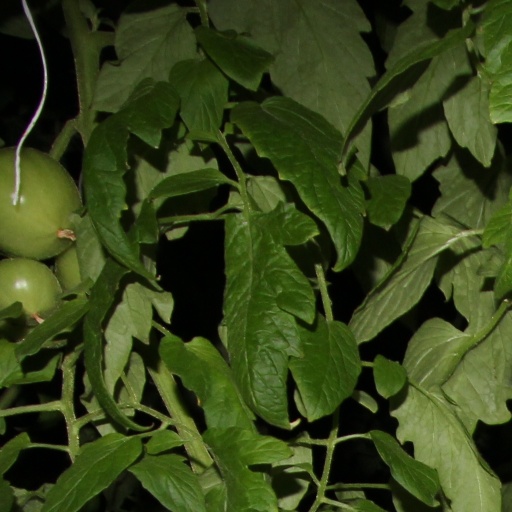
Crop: tomato